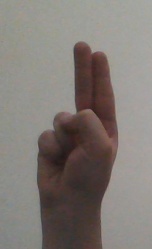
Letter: taa